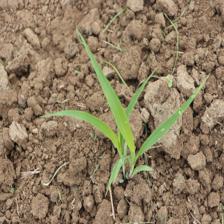
Label: Sorghum